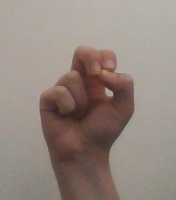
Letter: gaaf